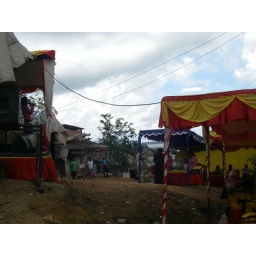
onlookers in the background against the house on other side of the road